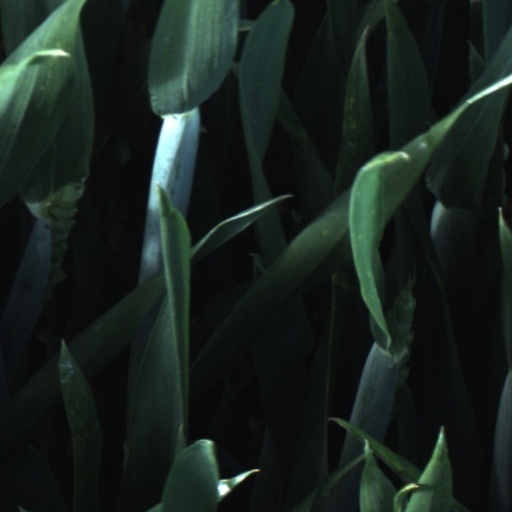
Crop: wheat